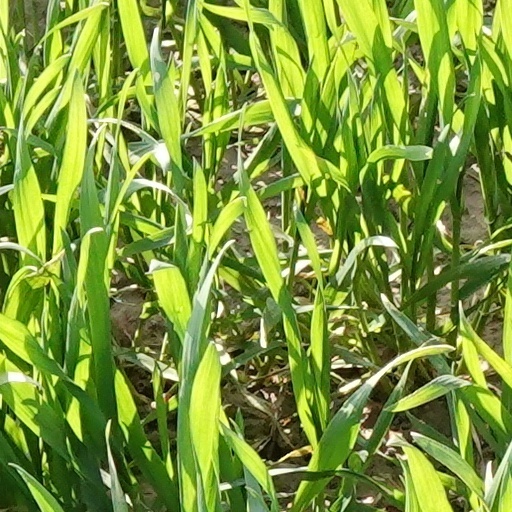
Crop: wheat